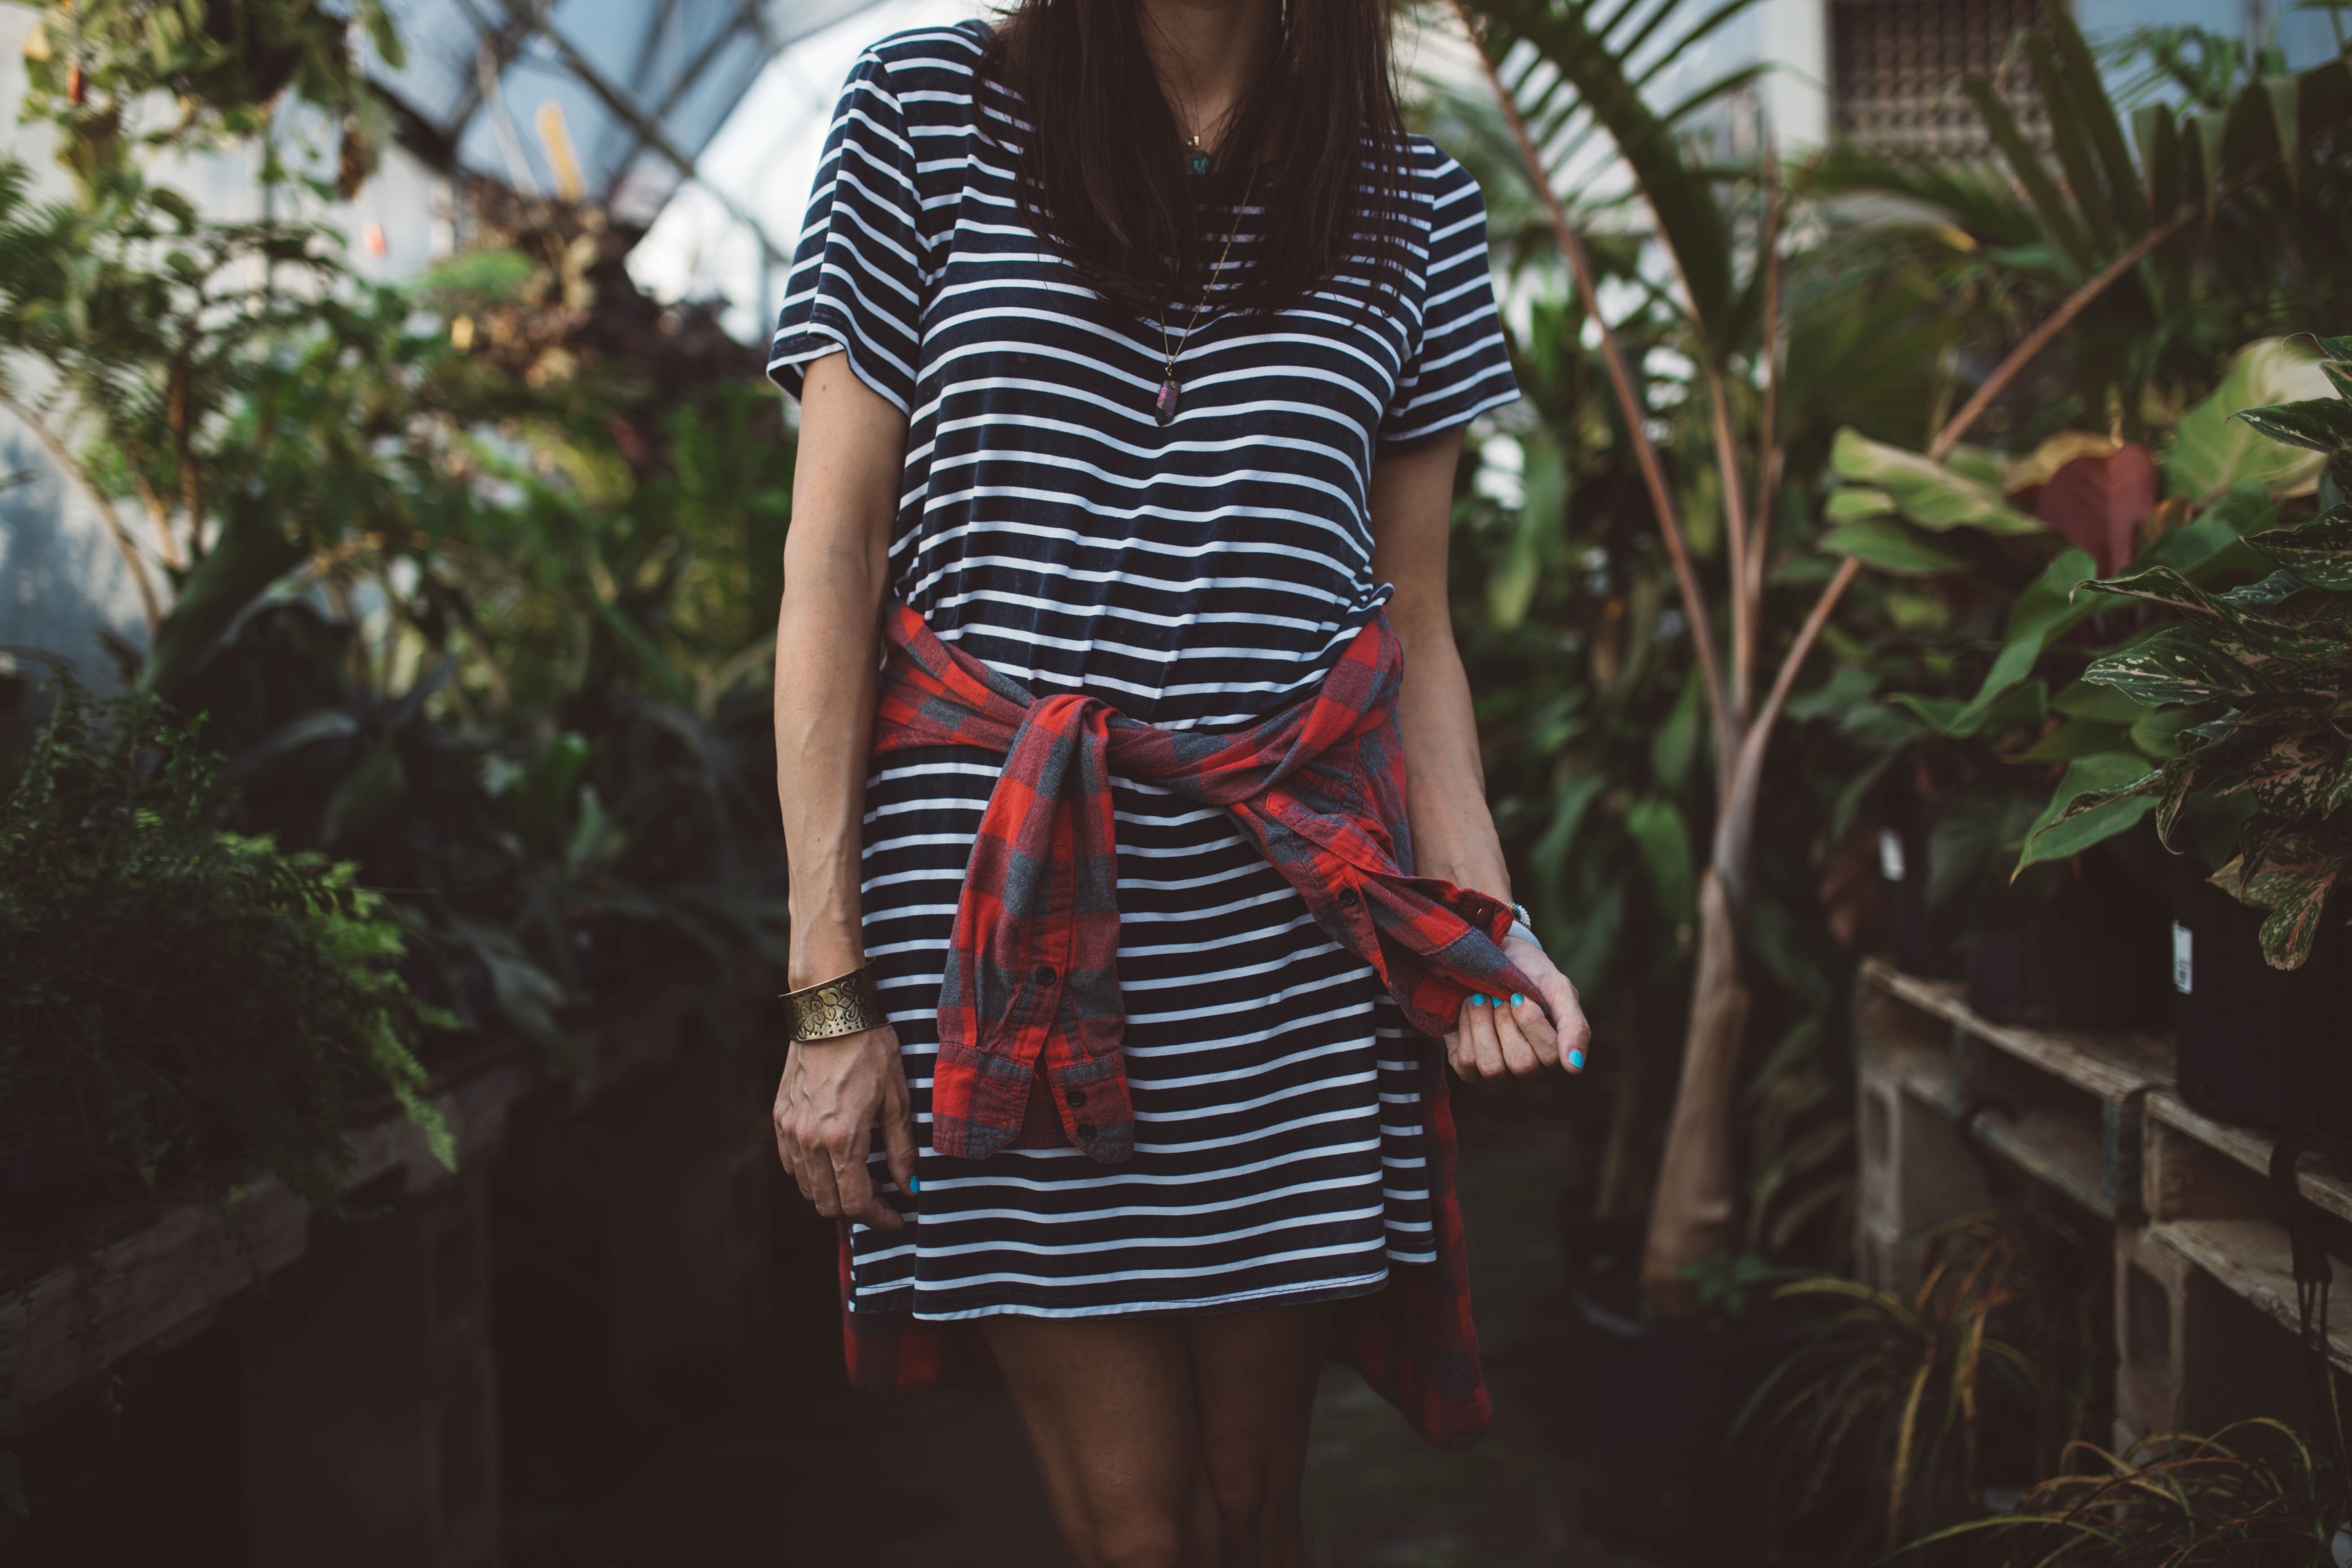
person, people, girl, woman, pattern, brunette, model, spring, fashion, clothing, garden, lady, plants, caucasian, leaves, indoors, dress, design, women, bracelets, palms, body, slim, nursery, bangles, thin, photo shoot, brown hair, brunette hair, stripped dress, under cover